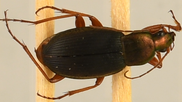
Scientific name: Chlaenius aestivus
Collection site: Smithsonian Environmental Research Center NEON (SERC), plot SERC_009